Silversword

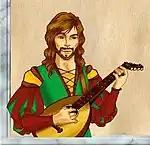
A screenshot of the Bard from the game "Silversword".

Silversword is a fantasy role-playing game created by Mario J. Gaida. It was released for the iOS operating system on 13 January 2012 and is available for the Apple iPad and iPhone.